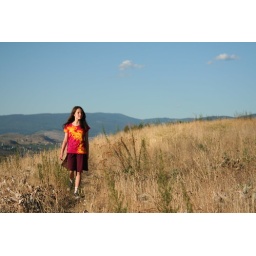
walking near the sky